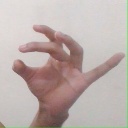
अक्षर: ओ